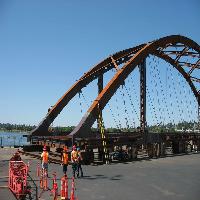
Weather: sun or clear